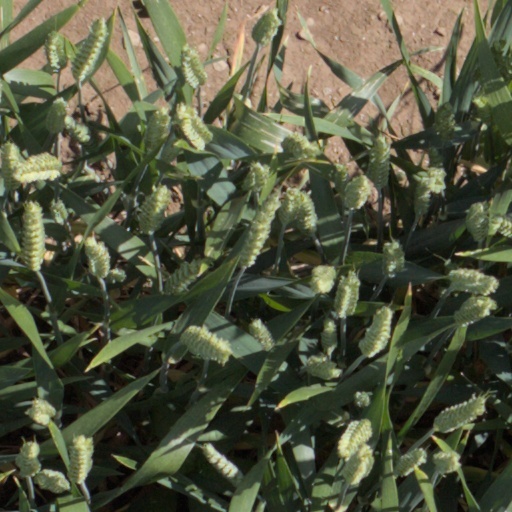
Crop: wheat